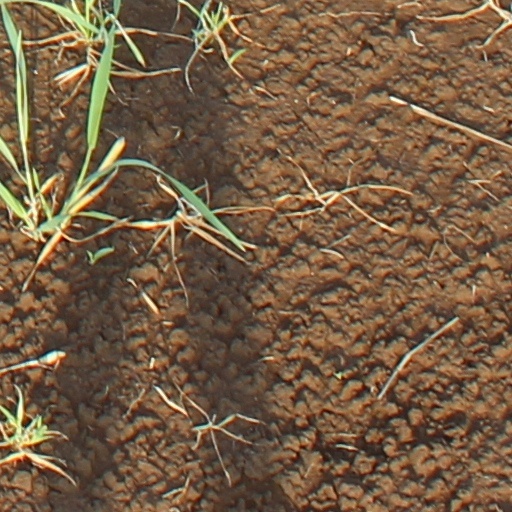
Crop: wheat